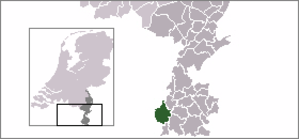
Maastricht est une ville des Pays-Bas, située dans le sud de la province du Limbourg dont elle est le chef-lieu. Anciennement, en français, la ville était appelée Maëstricht ou Maestricht et, en espagnol, Mastrique.